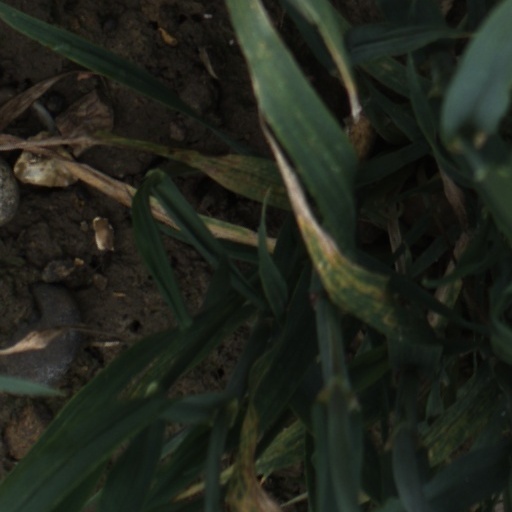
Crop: wheat